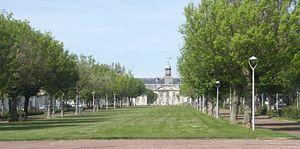
Cours d'Ablois à Rochefort
Rochefort, appelée aussi Rochefort-sur-Mer, est une commune du Sud-Ouest de la France située dans le département de la Charente-Maritime. Ses habitants sont appelés les Rochefortais et les Rochefortaises.
L'hôpital de la Marine de Rochefort, ou hôpital maritime, est un ancien hôpital militaire du XVIIIᵉ siècle formant un ensemble monumental de bâtiments, de cours et de jardins ouvrant sur l'avenue Camille-Pelletan et le cours d'Ablois à Rochefort, dans le département français de Charente-Maritime. Il est le premier hôpital de France de conception pavillonnaire.